Once Upon a Kiss

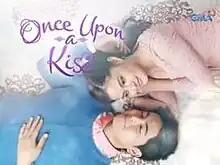
Title card

Once Upon a Kiss is a 2015 Philippine television drama romance comedy series broadcast by GMA Network. Directed by Joyce E. Bernal, it stars Bianca Umali and Miguel Tanfelix. It premiered on January 5, 2015 on the network's Telebabad line up. The series concluded on May 1, 2015 on with a total of 83 episodes.